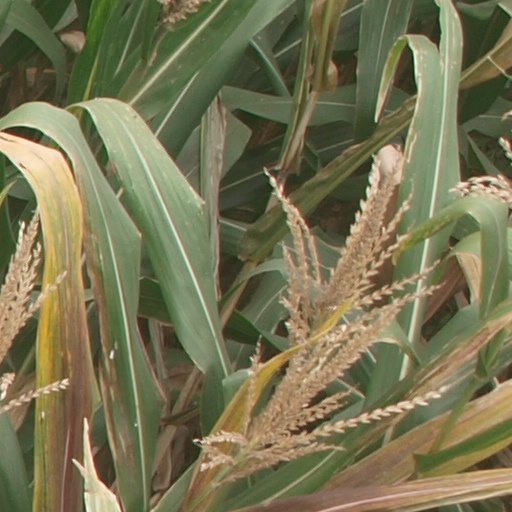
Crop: maize; corn